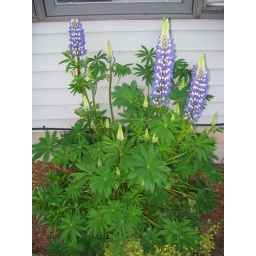
When Sandy gave it to us, it was a wee plant in a tiny pot with one small spike of bloom...